History of UC Sampdoria

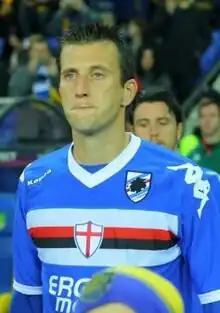
Daniele Gastaldello, Sampdoria defender from 2007-2015.

The relegation to Serie B led President De Franceschini to resign: in his place came Arnaldo Salatti, who proceeded to confirm Bernardini and reinforce the team with some good players, among whom Roberto Vieri and forward Francesconi stood out. The year was marked by an exciting duel between Samp and Varese, won in the end by the "blucerchiata" team, which ended the season in first place, with a tally of 20 wins, 14 draws and 4 losses. The team's top scorer was Francesconi, who scored 20 goals, followed by Salvi and Vieri, who scored 12 and 5 goals, respectively. The fellow "rossoblù" played in the second tier as well, eventually finishing in 12th place, but they gave the "blucerchiata" team quite a bit of trouble: the derby of the first leg saw a 0-0 draw, while in the return leg captain Rivara decided for Genoa. The last match of the year was played at Marassi on June 18, 1967: the match, played against the already relegated Alessandria, was decided by a goal from the "blucerchiato" Francesconi.